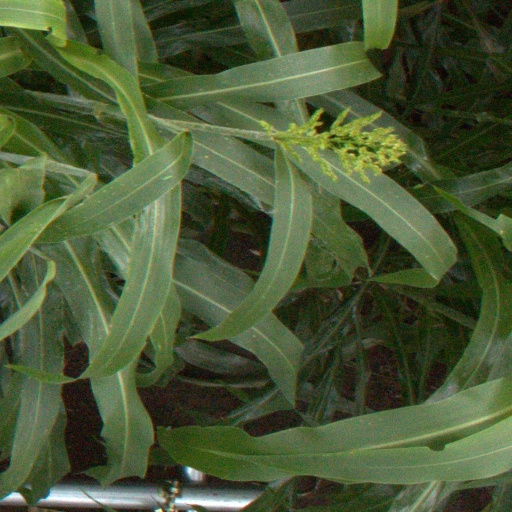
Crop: sorghum